Ithu Engal Neethi

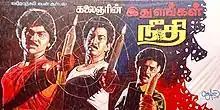
Poster

Ithu Engal Neethi is a 1988 Indian Tamil-language vigilante action film, directed by S. A. Chandrasekhar and produced by S. S. Neelakandan and Shoba Chandrasekhar. The film stars Ramki, Radhika, Nizhalgal Ravi and Vani Viswanath. It was released on 8 November 1988.